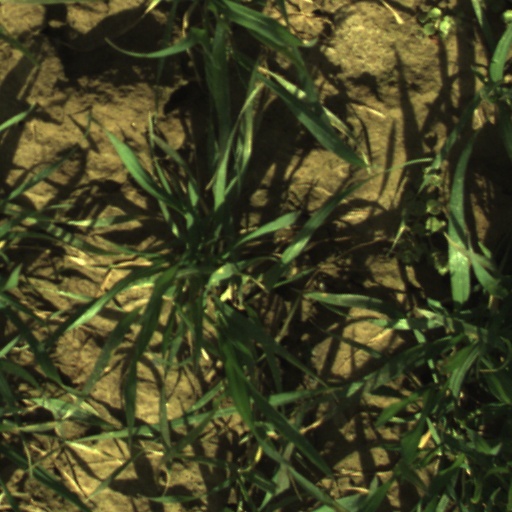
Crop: wheat